Horses in World War II

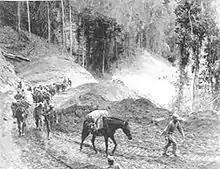
Burma, 1943 or later. Horse transport remained essential in remote, rough terrain even for the American troops (Merrill's Marauders pictured).

Most of these horses were employed by foot infantry and horse-drawn artillery troops that formed the bulk of the German Army throughout the war. Of 264 divisions active in November 1944, only 42 were armored or mechanized (November 1943: 52 of 322). In addition to work horses each infantry division possessed a reconnaissance battalion with 216 cavalrymen – the legacy of disbanded cavalry regiments. They wore cavalry insignia until September 1943. Over the course of the war these horse elements were reduced, and the 1945 divisions lacked horsemen altogether. Reconnaissance and antitank battalions were the only mobile elements in a German infantry division.